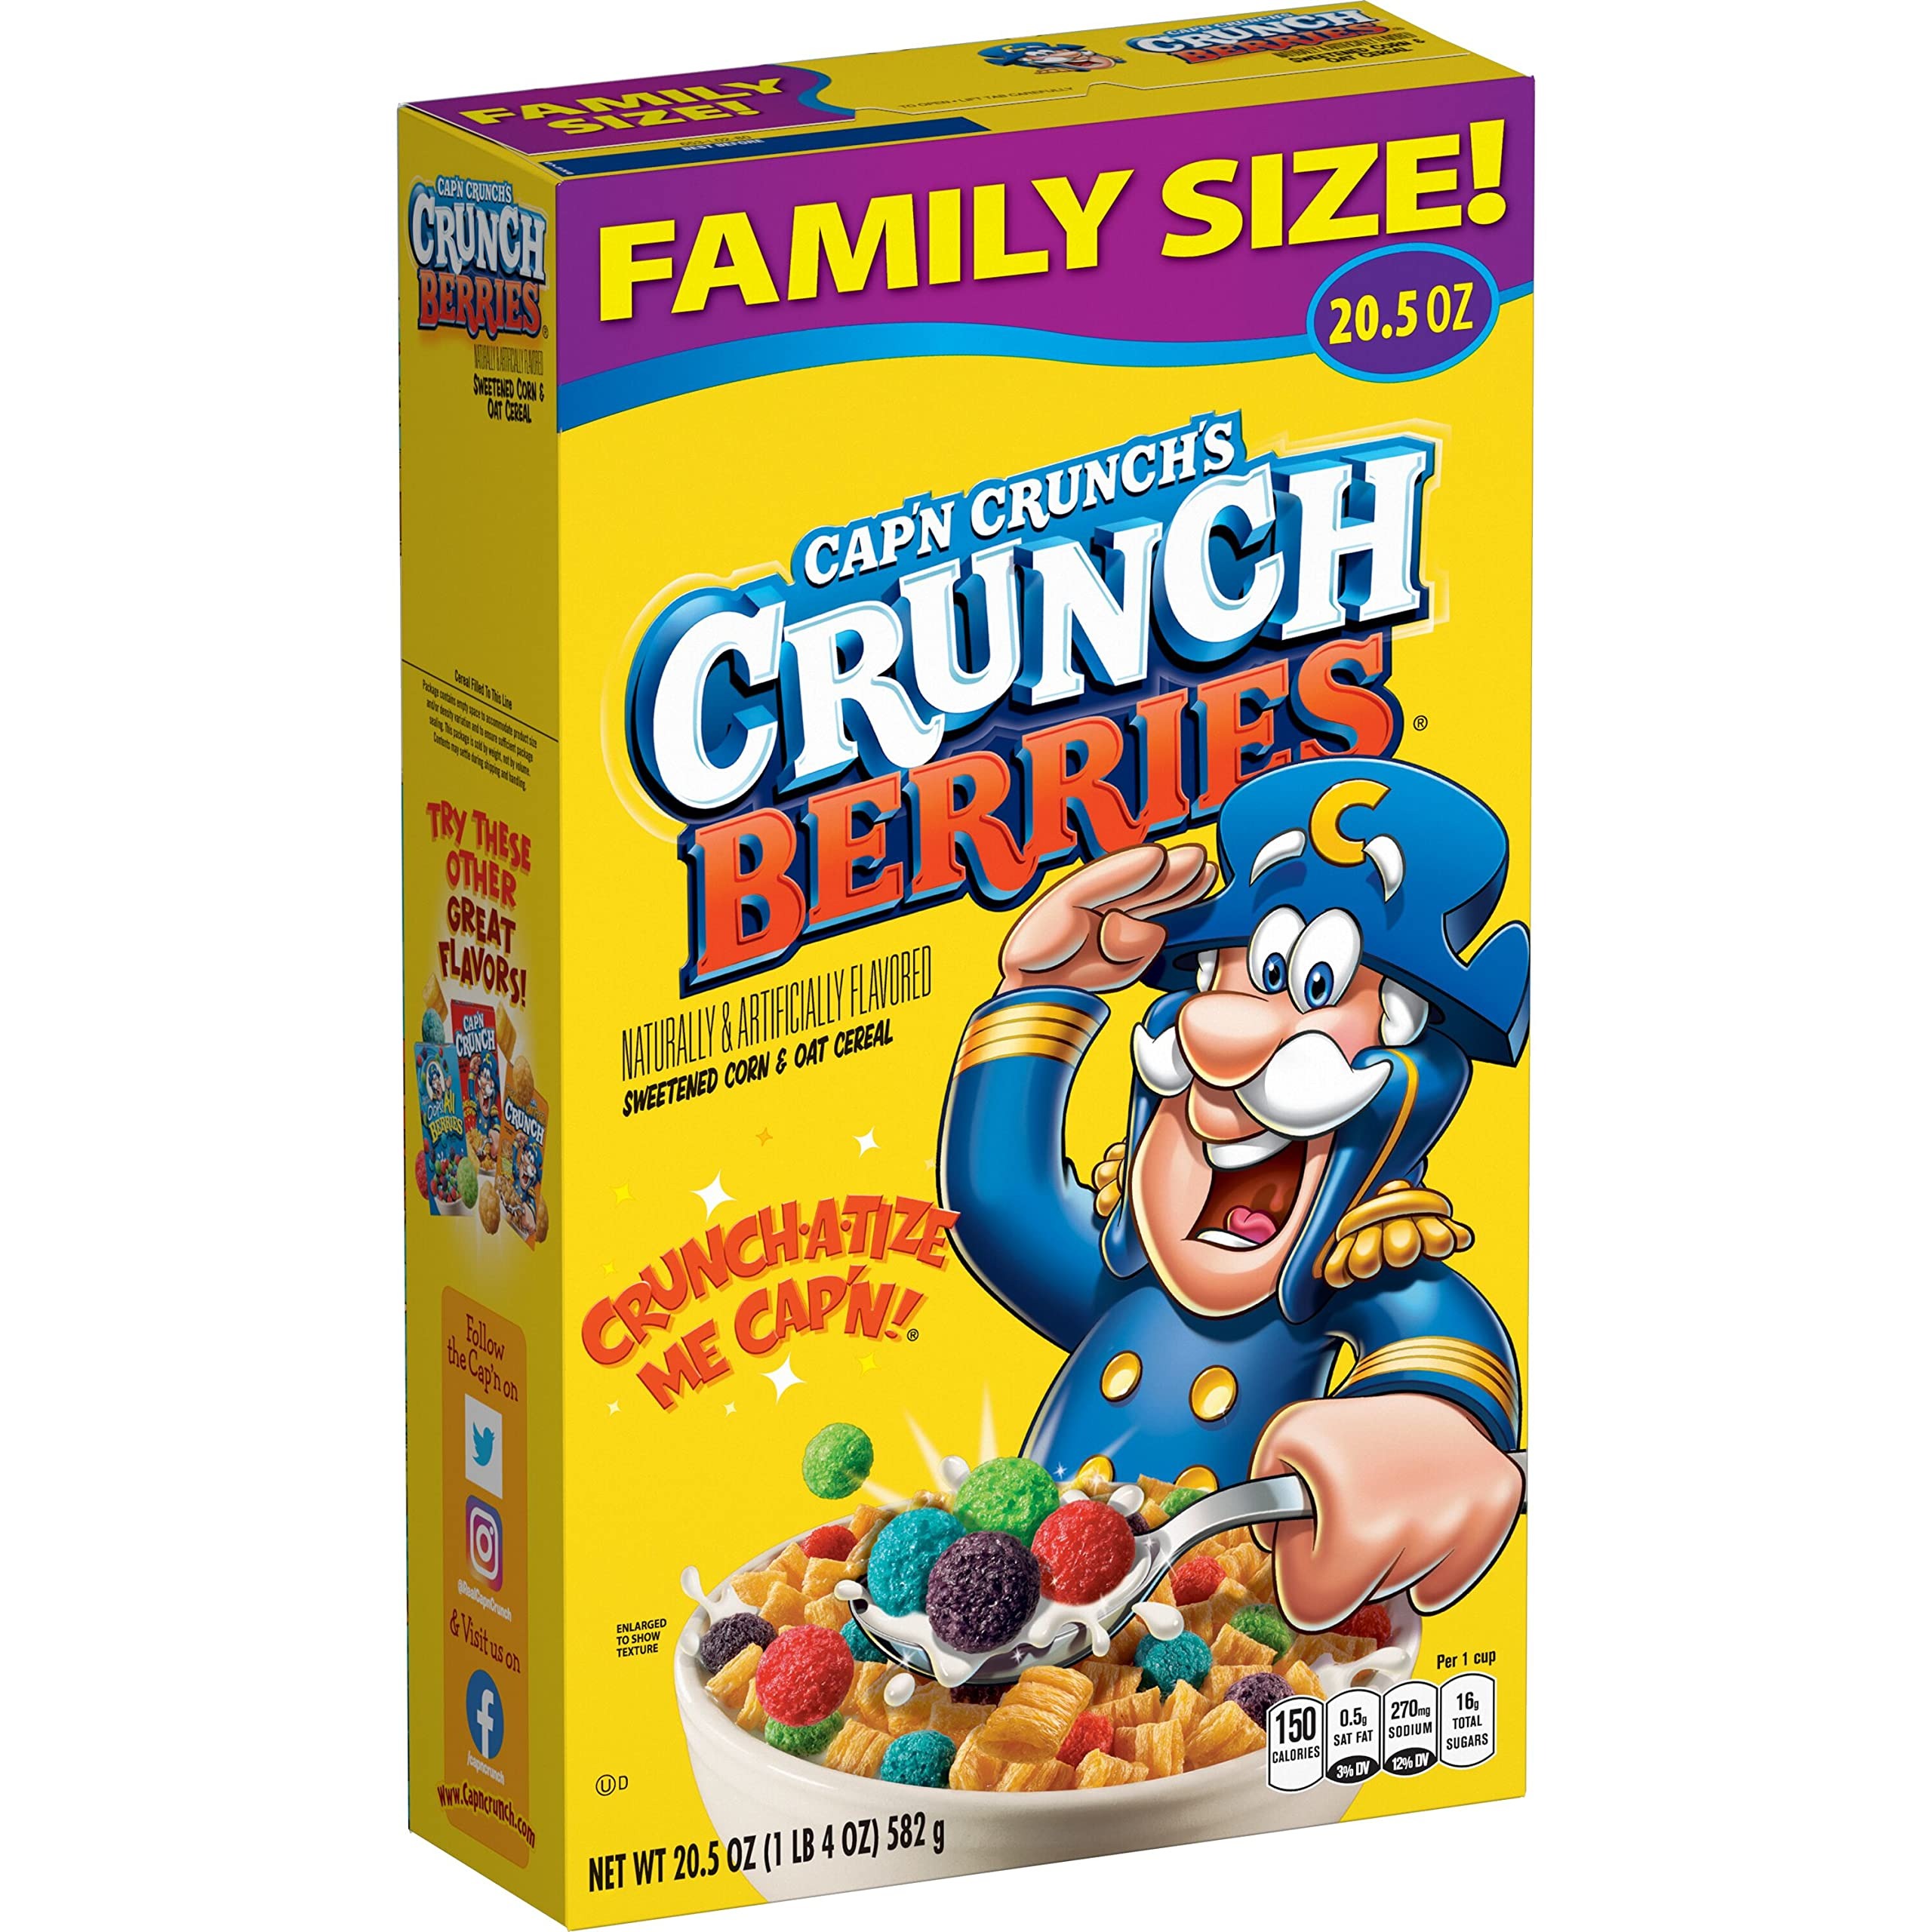
Item Name: Cap'n Crunch Cereal, Crunch Berries, 20.5oz Box
Bullet Point: Includes 1 box of Cap'n Crunch Cereal
Value: 20.5
Unit: Ounce

Price: 5.13